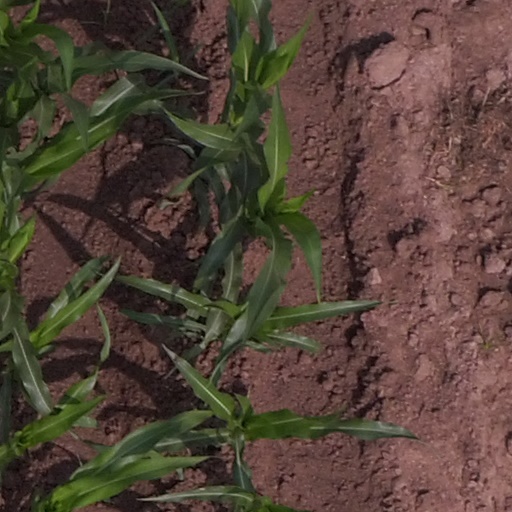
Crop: maize; corn